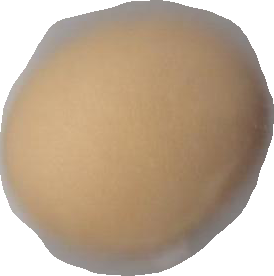
Variety: Grobogan